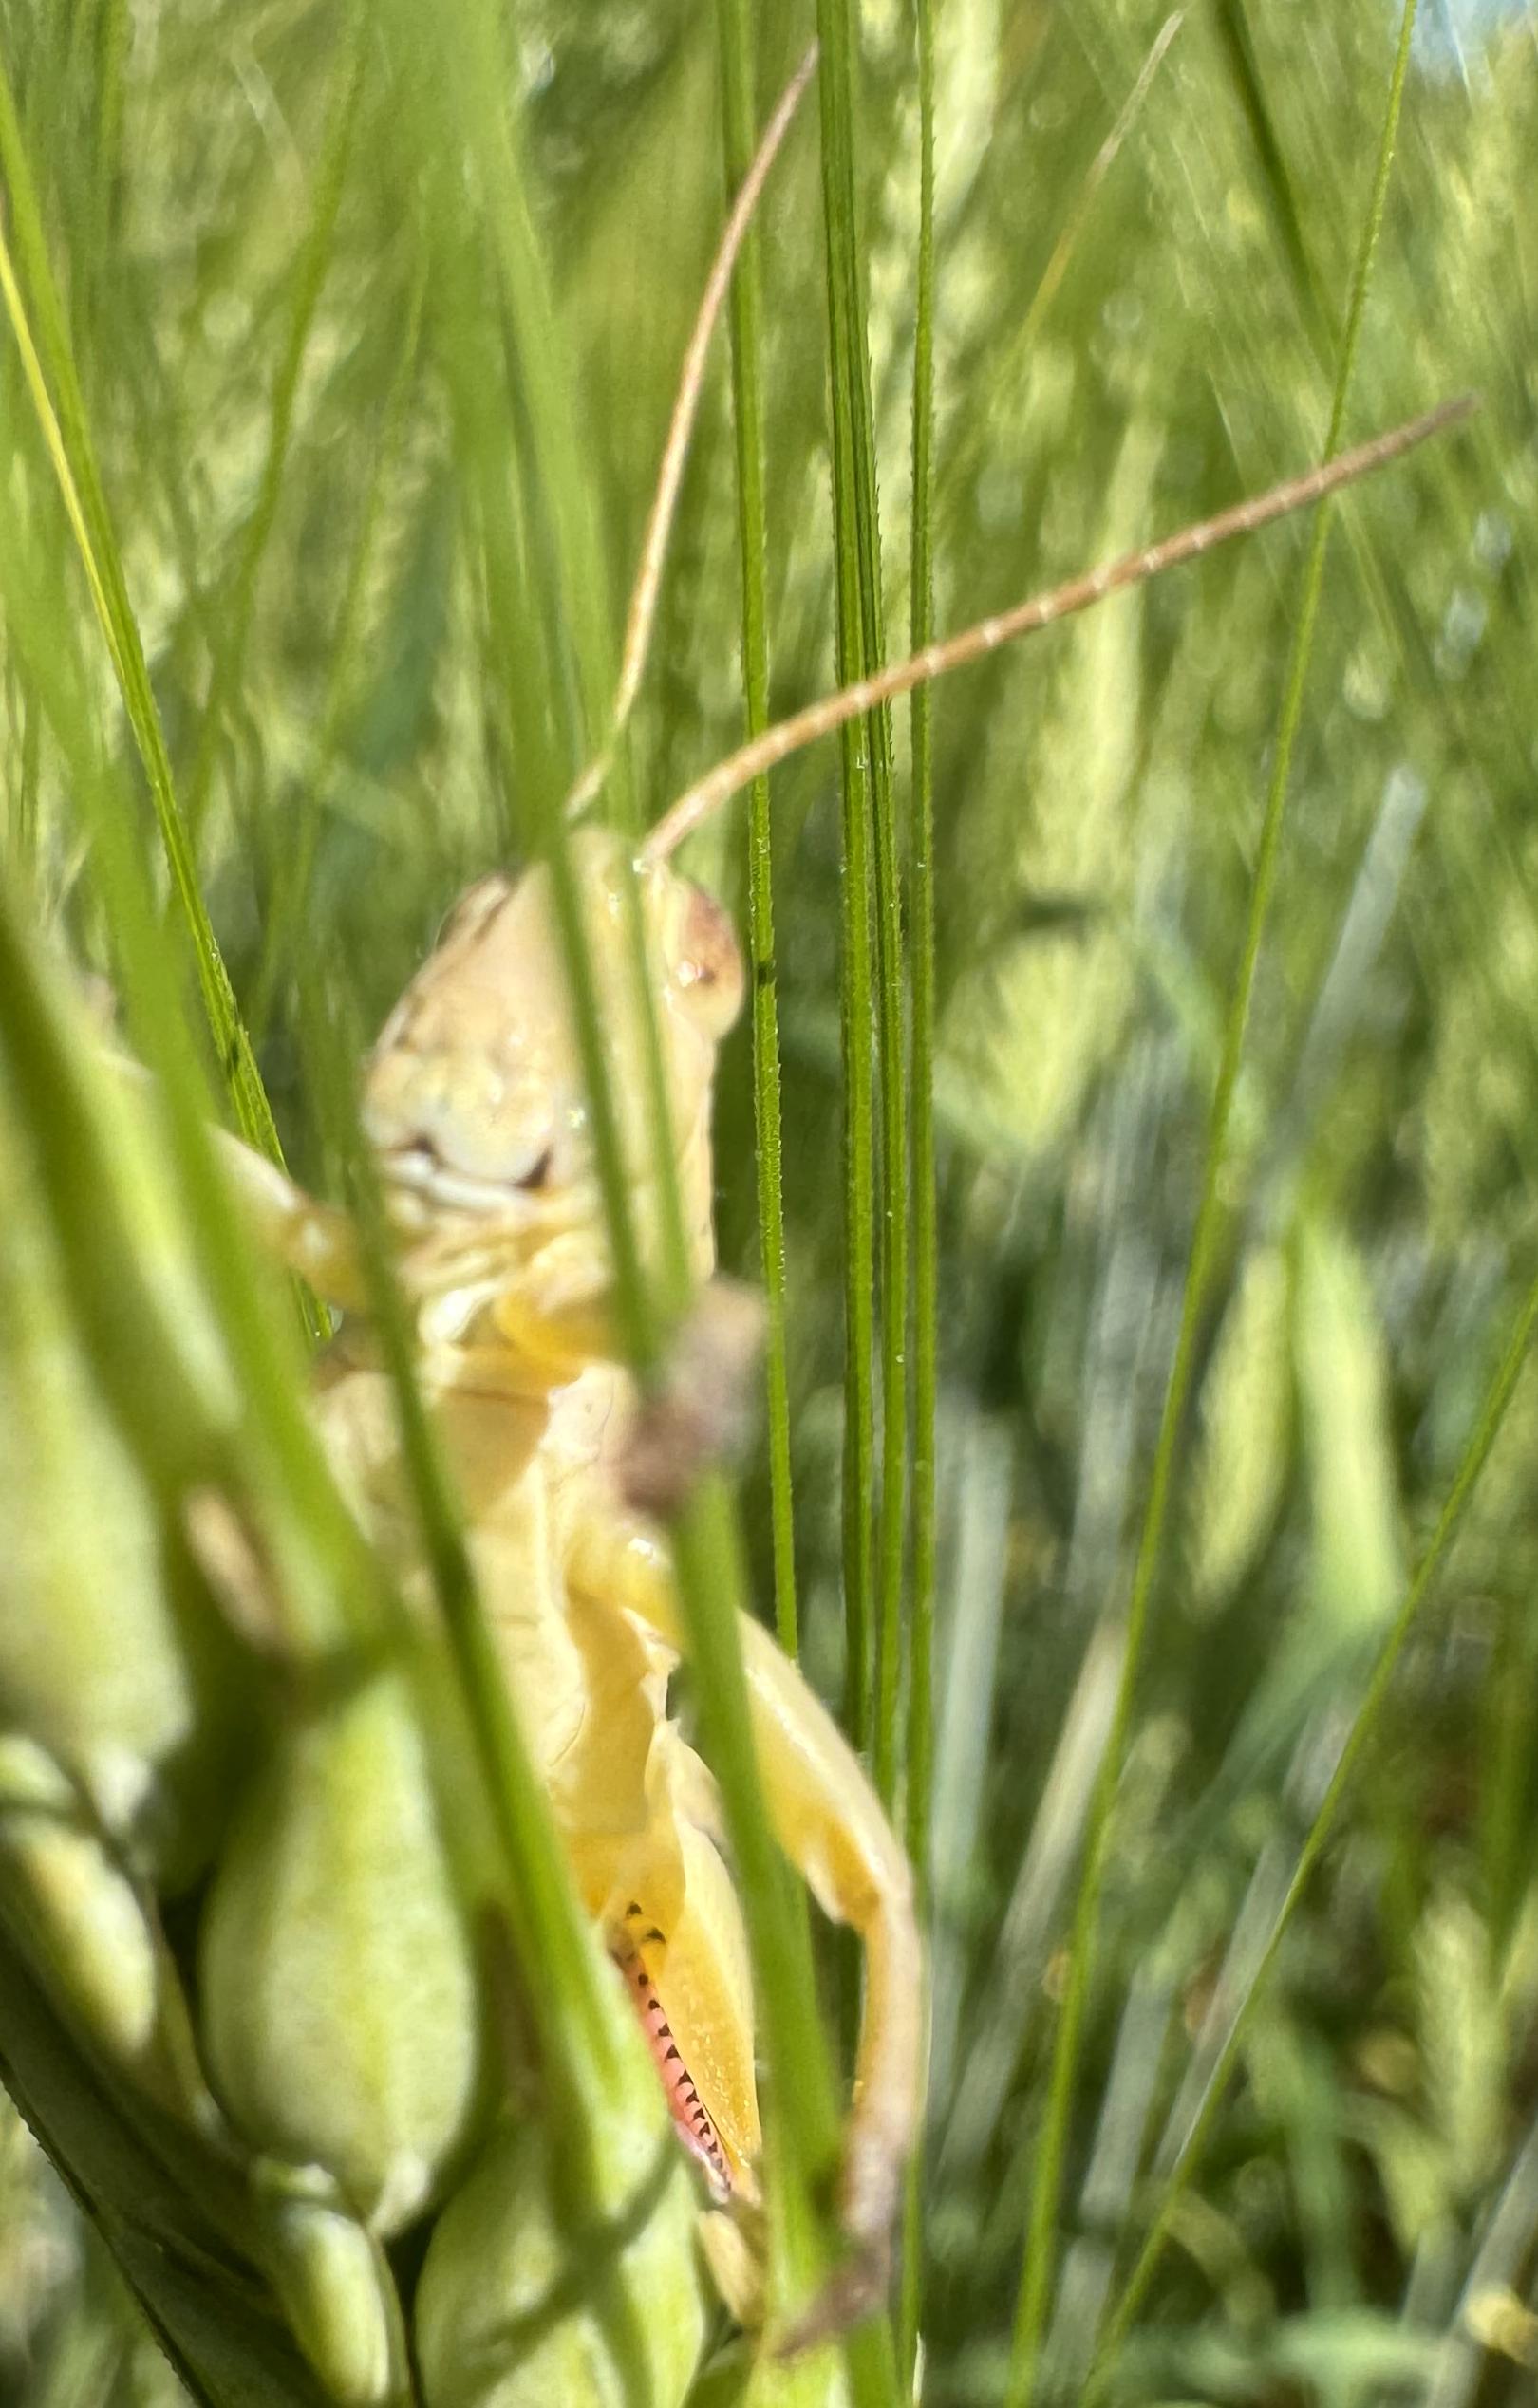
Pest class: occasional_pest